Marie Herndl

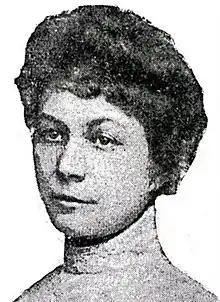

Marie (Maria) Herndl (22 June 1860 – 14 May 1912) was a 19th-century German artist who worked with stained glass. She earned a bronze medal at the Chicago World's Fair in 1893 for her controversial work entitled "Queen of the Elves". Herndl was arrested by the United States Secret Service in 1904 for trying to approach President Theodore Roosevelt about her art.